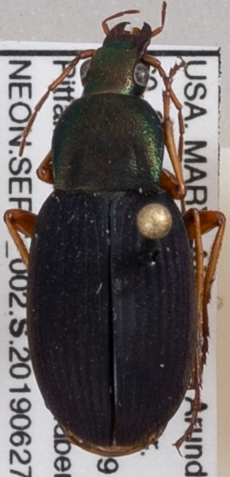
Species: Chlaenius aestivus
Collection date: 2019-06-27
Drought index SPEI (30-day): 0.29
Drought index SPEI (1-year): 2.09
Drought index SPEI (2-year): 2.09